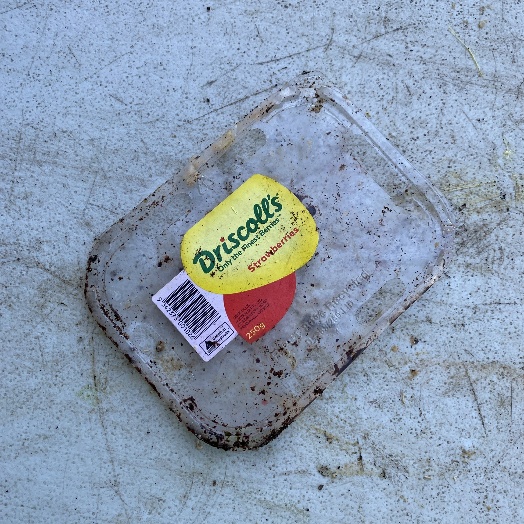
Label: Plastic